The Merlin Conspiracy

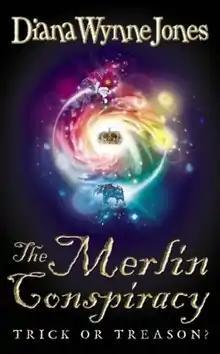
First UK edition

The Merlin Conspiracy is a children's fantasy novel by Diana Wynne Jones, published by HarperCollins in April 2003, simultaneously in Britain and America. It is a sequel to "Deep Secret" (1997).